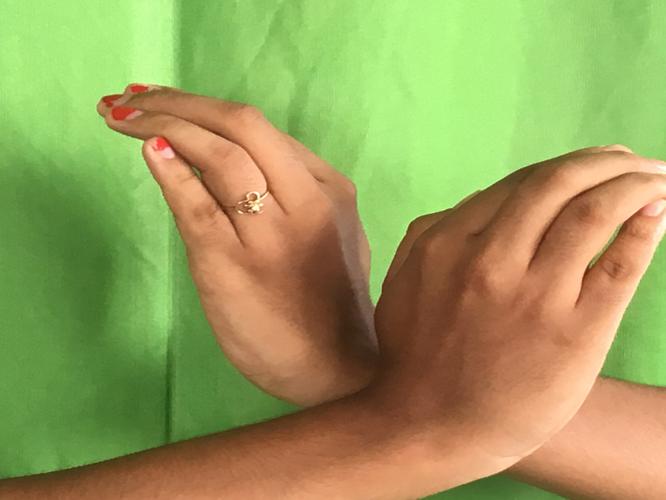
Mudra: Nagabandha
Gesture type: double_hand